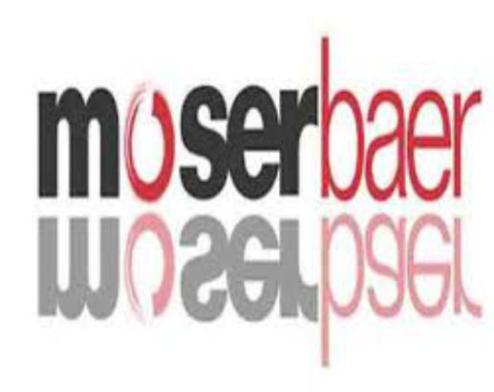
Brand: moser baer
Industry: Necessities